Hellenistic art

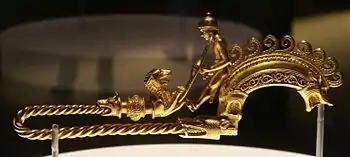
Braganza Brooch, ca. 250–200 BC. British Museum.

The emblema is bordered by an intricate floral pattern, which itself is bordered by stylized depictions of waves. The mosaic is a pebble mosaic with stones collected from beaches and riverbanks which were set into cement. As was perhaps often the case, the mosaic does much to reflect styles of painting. The light figures against a darker background may allude to red figure painting. The mosaic also uses shading, known to the Greeks as "skiagraphia", in its depictions of the musculature and cloaks of the figures. This along with its use of overlapping figures to create depth renders the image three dimensional.